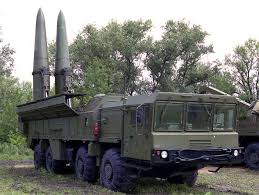
Label: Air Defense